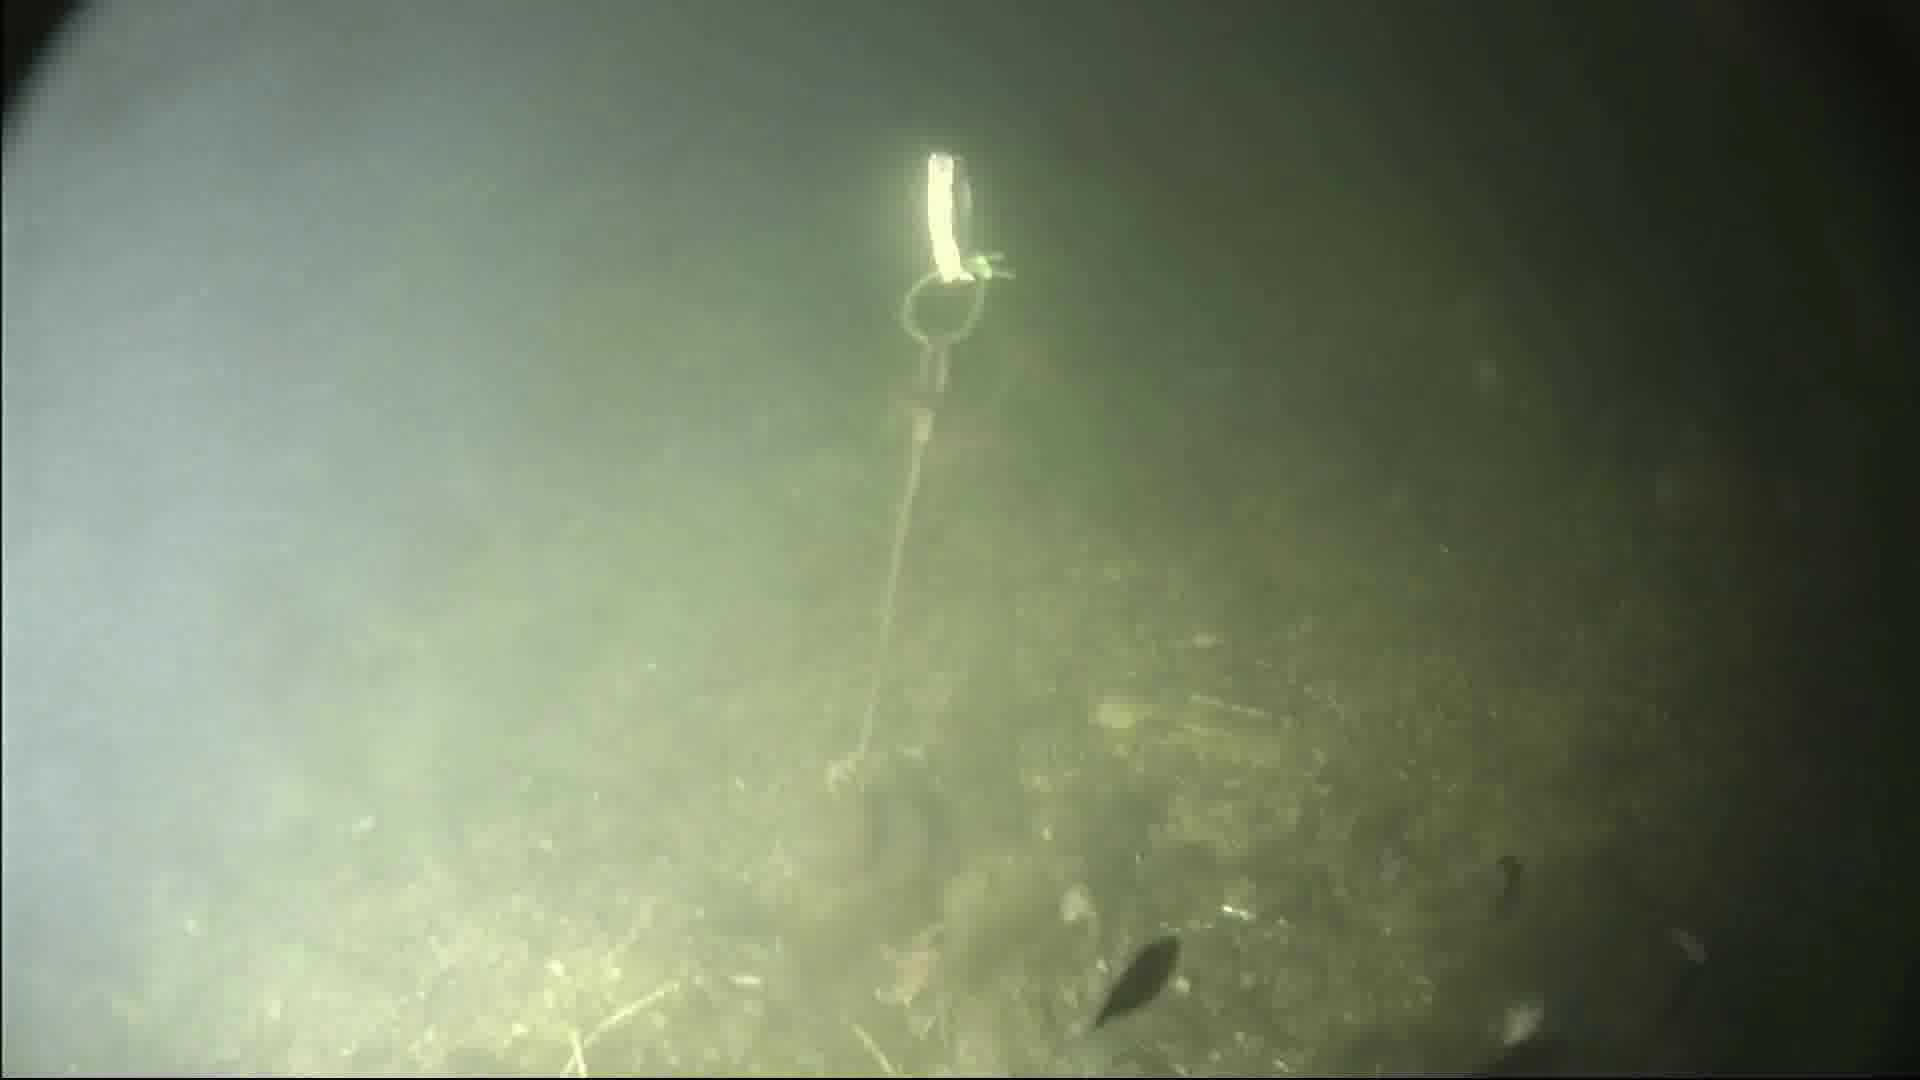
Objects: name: starfish
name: small_fish